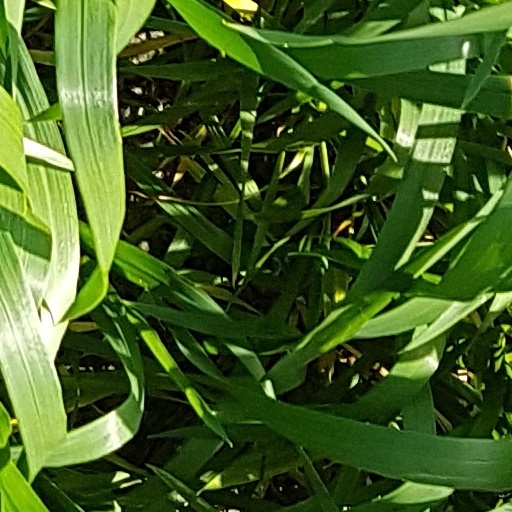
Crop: wheat